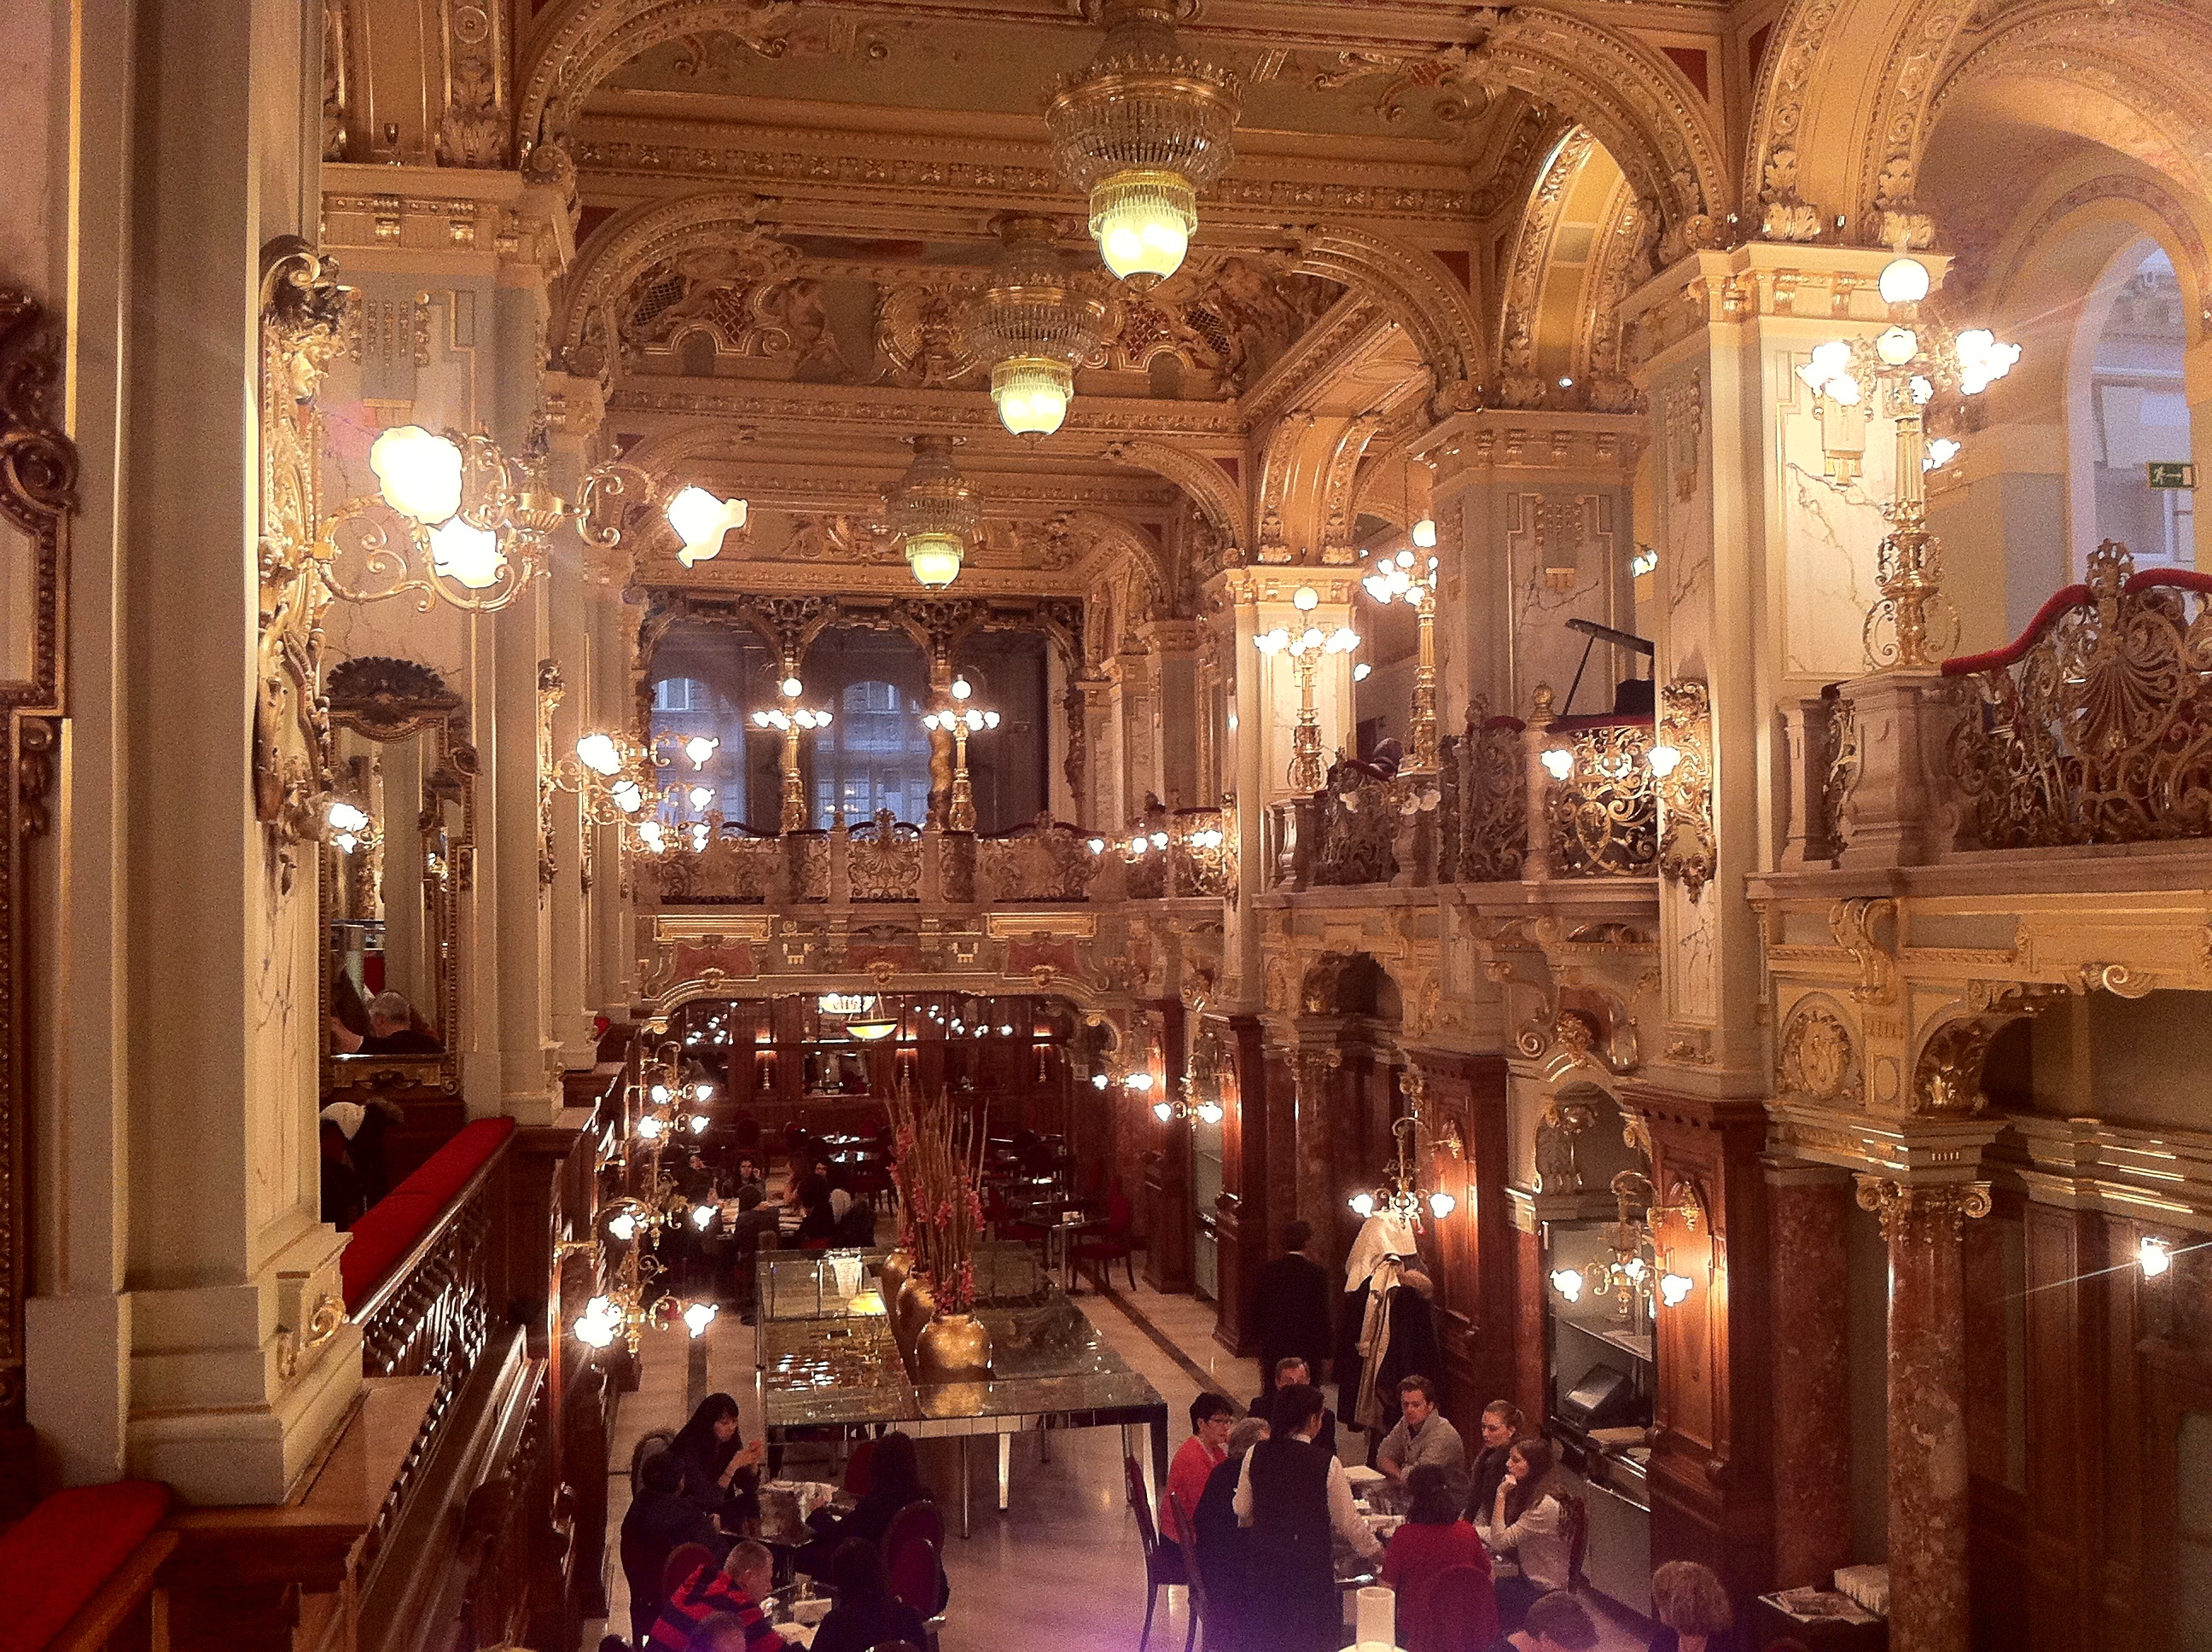
architecture, building, palace, city, interior design, places of interest, budapest, synagogue, hungary, ballroom, lobby, city trip, new york k v h z, cafe new york, palatial, old cafe, function hall